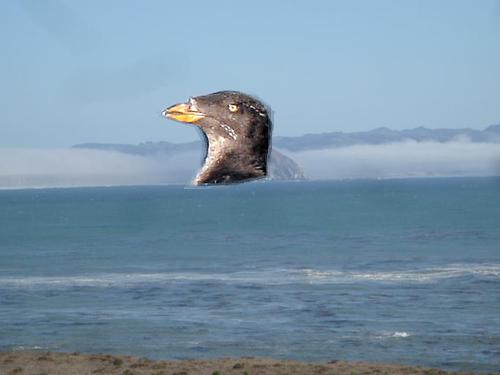
Bird species: Rhinoceros_Auklet
Bird type: waterbird
Background: water